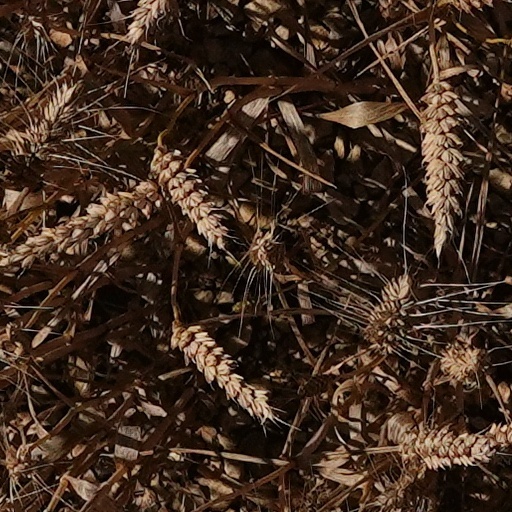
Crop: wheat